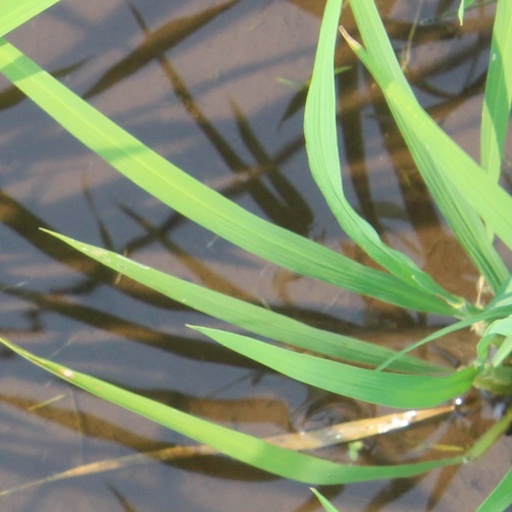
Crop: rice